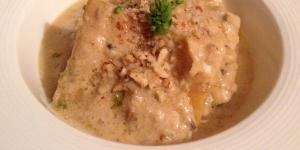
raviolis de setas